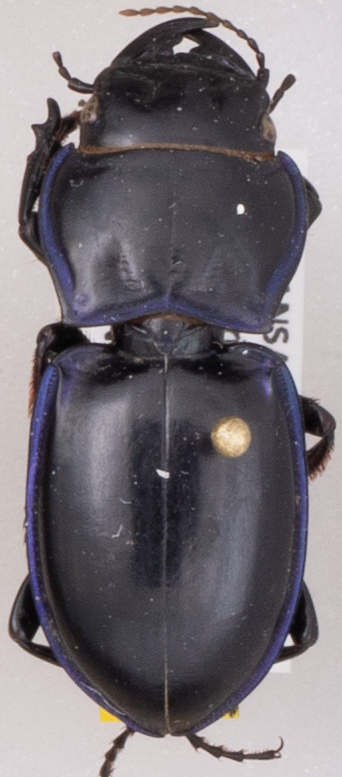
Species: Pasimachus elongatus
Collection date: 2020-08-10
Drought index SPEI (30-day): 0.992
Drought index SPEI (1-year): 0.746
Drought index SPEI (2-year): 2.09